Tim O'Rourke

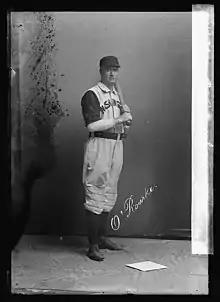
Tim O'Rourke in Washington Senators uniform

Timothy Patrick O'Rourke (1864-1938), nicknamed "Voiceless Tim", was a Major League Baseball player. He played five seasons in the majors, from until , for six different teams. He was primarily an infielder, playing two-thirds of his games at either third base or shortstop.